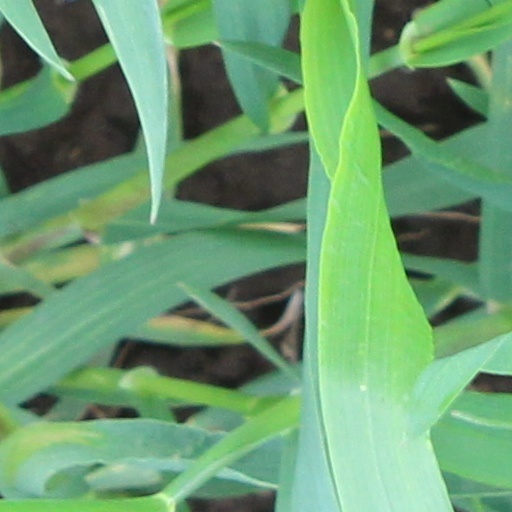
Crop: wheat